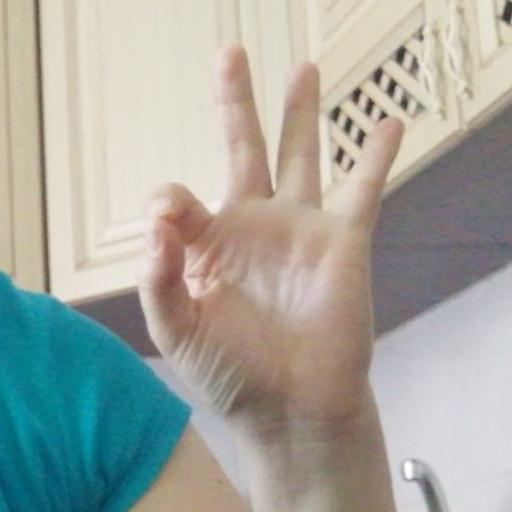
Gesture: ok